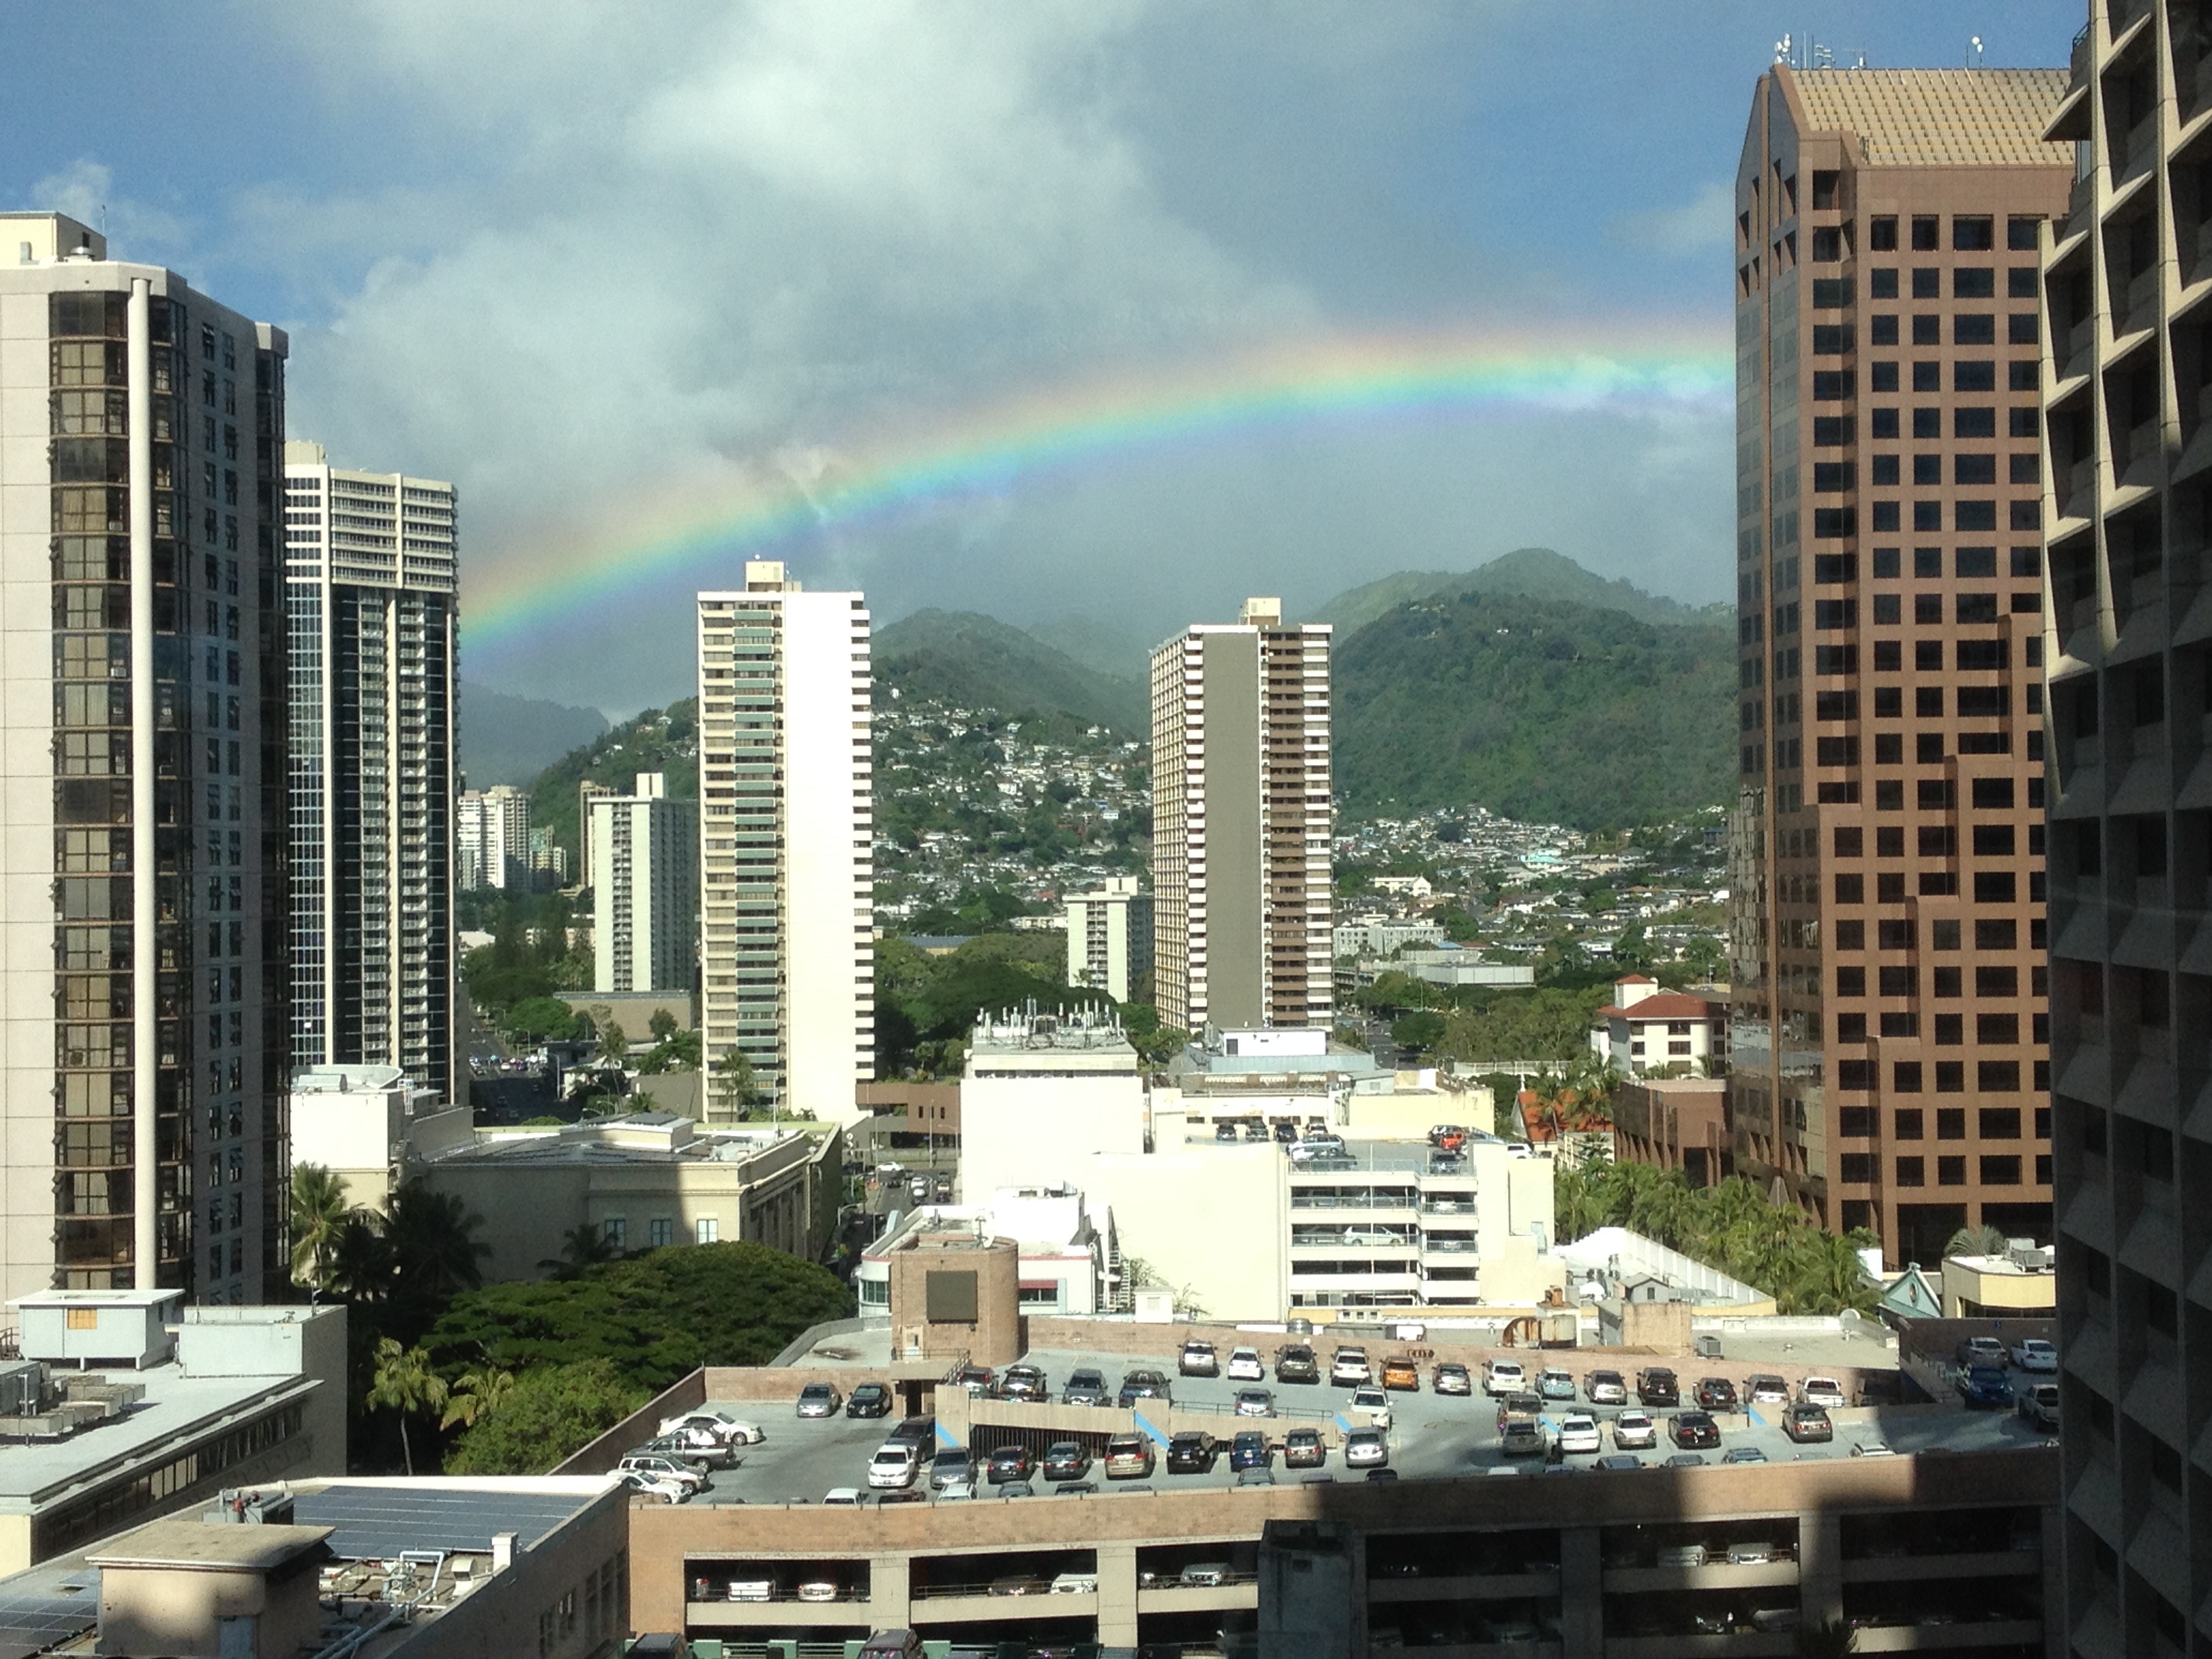
architecture, skyline, building, city, skyscraper, cityscape, downtown, tower, paradise, tropical, office, landmark, hawaii, tower block, rainbow, oahu, honolulu, metropolis, condominium, neighbourhood, urban area, residential area, human settlement, metropolitan area